Wheal Gorland

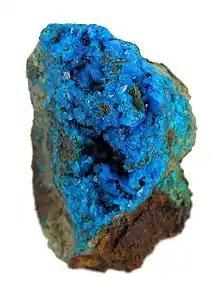
Liroconite from Wheal Gorland, its type locality

Wheal Gorland was a mine located just to the north-east of the village of St Day, Cornwall, in England, United Kingdom. It was one of the most important Cornish mines of the late 18th and early 19th centuries, both for the quantity of ore it produced and for the wide variety of uncommon secondary copper minerals found there as a result of supergene enrichment. It is the type locality for the minerals chenevixite, clinoclase, cornwallite, kernowite and liroconite.